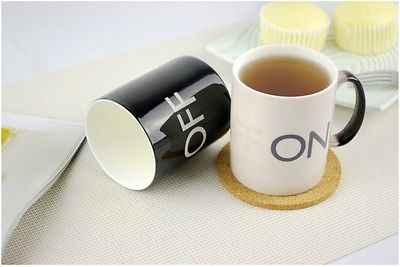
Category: mug